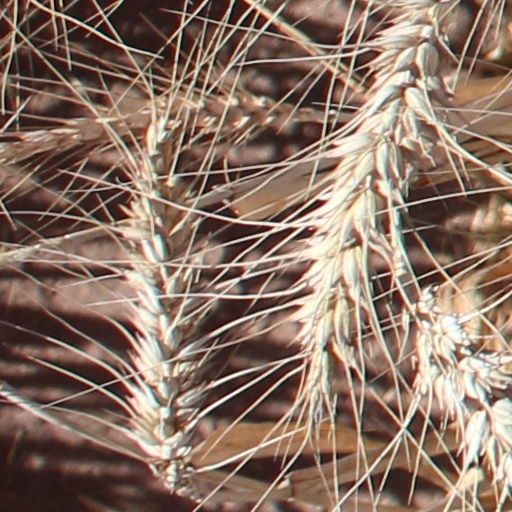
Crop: wheat